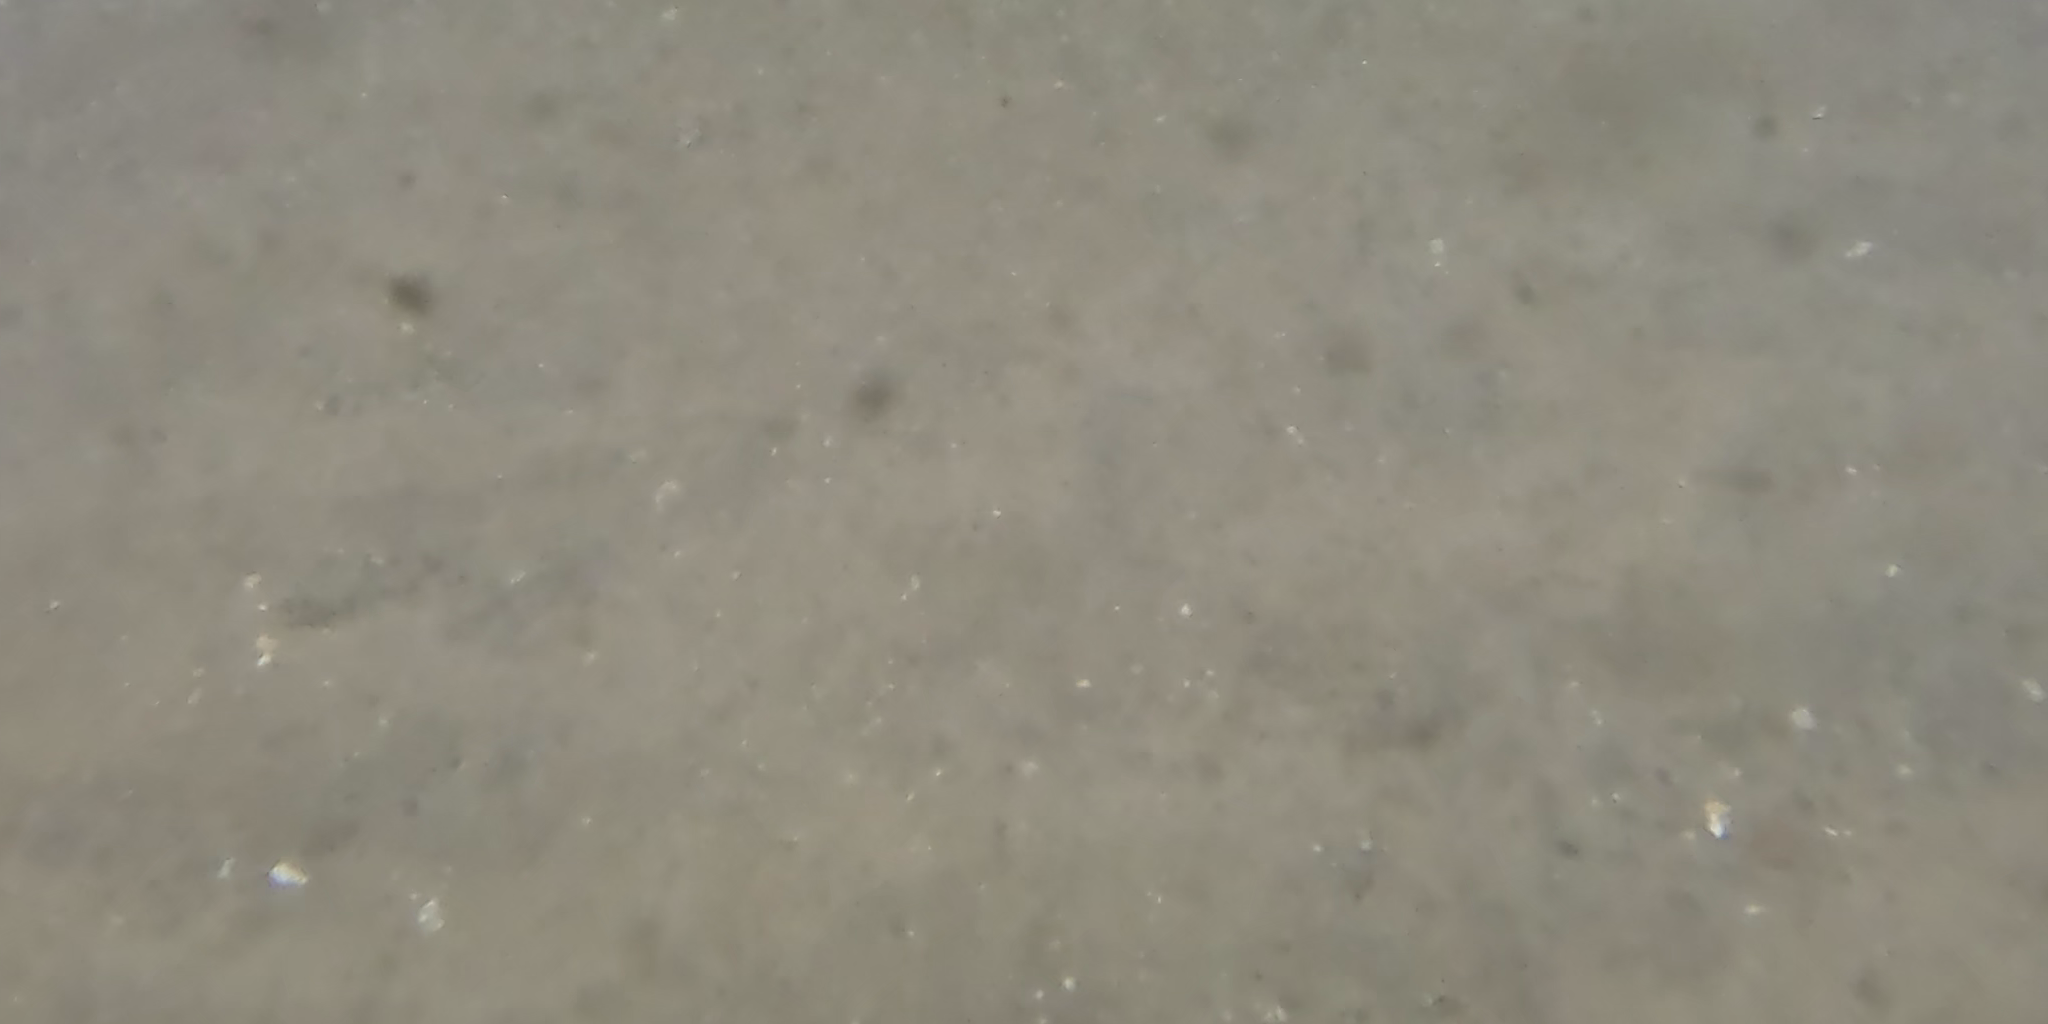
Seabed habitat: sand